Singer Building

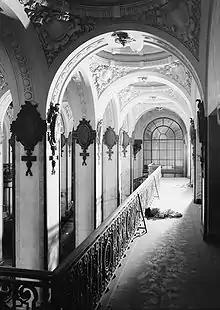
The interior view of the lobby mezzanine, September 1967. By this time, demolition had already commenced; masonry debris can be seen on the floor in this photo.

The lobby, accessed from Broadway, was finished with Pavonazzo marble and had of bronze work. "New York Times" architectural writer Christopher Gray characterized the lobby as exuding "celestial radiance". Two rows of eight square marble piers trimmed with bronze beading supported the lobby ceiling. Each pier was made of Pavonazzo marble and had a border of Montarenti Sienna marble. There were large bronze medallions atop each pier, depicting either the Singer Company's monogram or a needle, thread, and bobbin. At the tops of the piers were decorative pendentives, which supported glazed plaster domes above. The pendentives were ornately decorated with gold leaf. The domes' drums originally contained flat, circular amber glass lights in steel frames, which were later replaced with modern glass lighting fixtures.